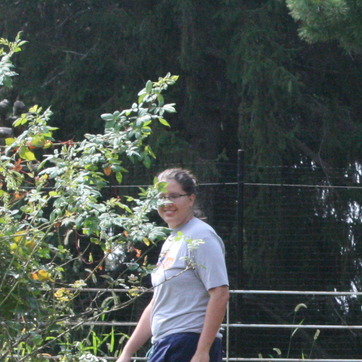
Material: hair